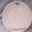
Label: plate